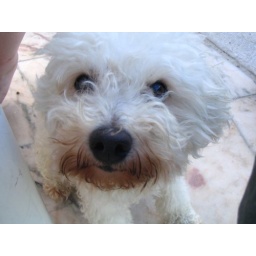
cute little doggy that lived in the place we were staying in Sintra